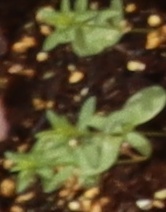
Label: Flax